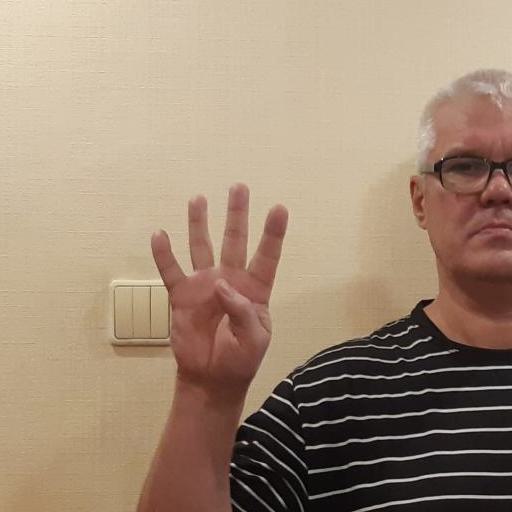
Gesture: four